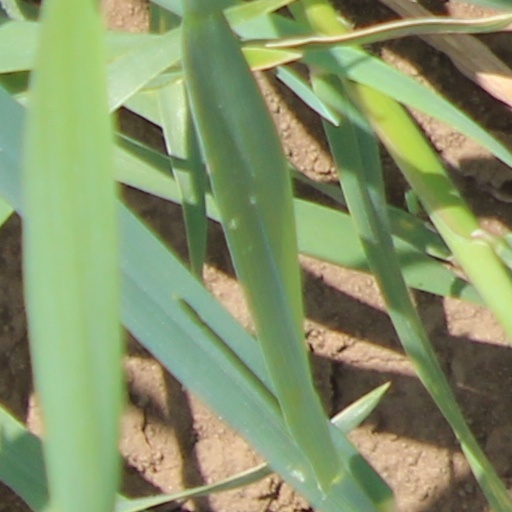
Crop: wheat